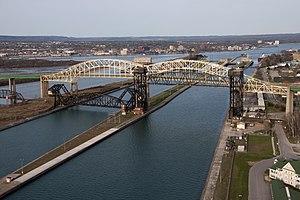
Cette liste de ponts, traversiers, et d'autres passages du fleuve Saint-Laurent et les Grands Lacs, est organisée par ordre de la rive sud de terminal allant du golfe du Saint-Laurent vers amont, soit le lac Supérieur.